Masuria

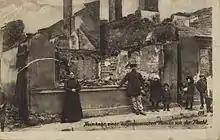
Destructions of World War I at Arys (Orzysz)

Germanisation policies in Masuria included various strategies, first and foremost they included attempts to propagate the German language and to eradicate the Polish language as much as possible; German became the obligatory language in schools from 1834 on. In 1813 the old Polish school in Ełk, founded in 1546, was transformed into a German gymnasium. Fryderyk Tymoteusz Krieger, superintendent of the school, actively defended the rights of local Poles to use the Polish language, becoming the first pastor in Masuria to protest against the initiated Germanization of Polish schools in the region. Prussian authorities launched investigations against Krieger three times. Polish people who had acquired knowledge of the German language, including children whose parents did not speak German, were officially classified as ethnic Germans by the authorities, and were denied the right to attend Polish church services. In 1836, a synod was organized in Olecko which protested against Germanization policies. The synod's protest was signed by all the pastors in the Olecko County, and its arguments were later used by the well-known defenders of the Polish language in Masuria, Gustaw Gizewiusz and Krzysztof Celestyn Mrongovius. The protests were successful, however, the campaign of Germanization was resumed in 1865 and later intensified. The Lutheran churches and their vicars principally exerted their spiritual care in Polish as concerned to Polish mother tongue parishioners.